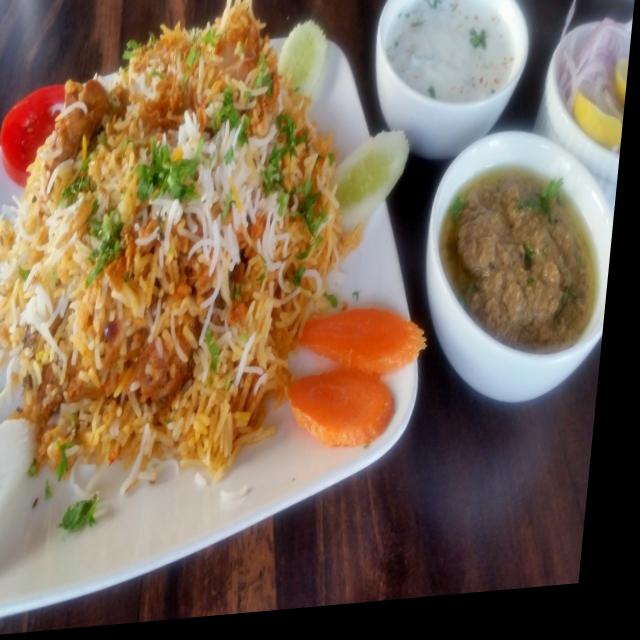
Dish: biryani